John Winslow Bissell

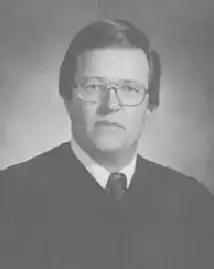

John Winslow Bissell (born June 7, 1940) is a former United States district judge of the United States District Court for the District of New Jersey.